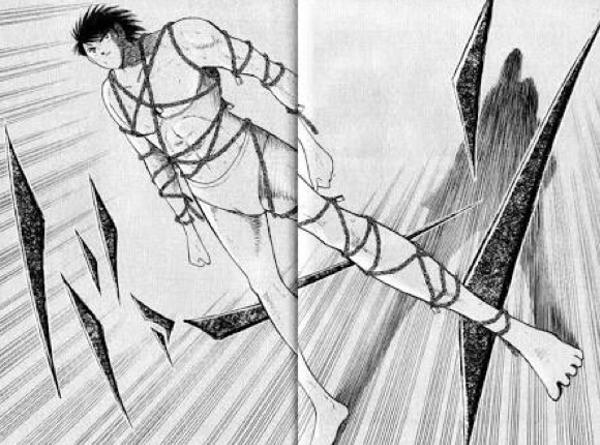
回答: イヤホンしながら寝てた